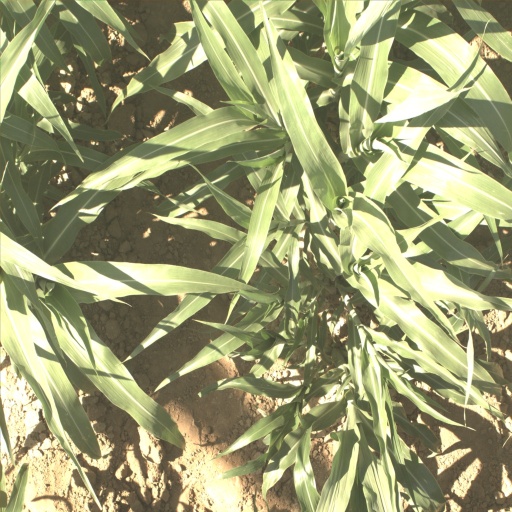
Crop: sorghum